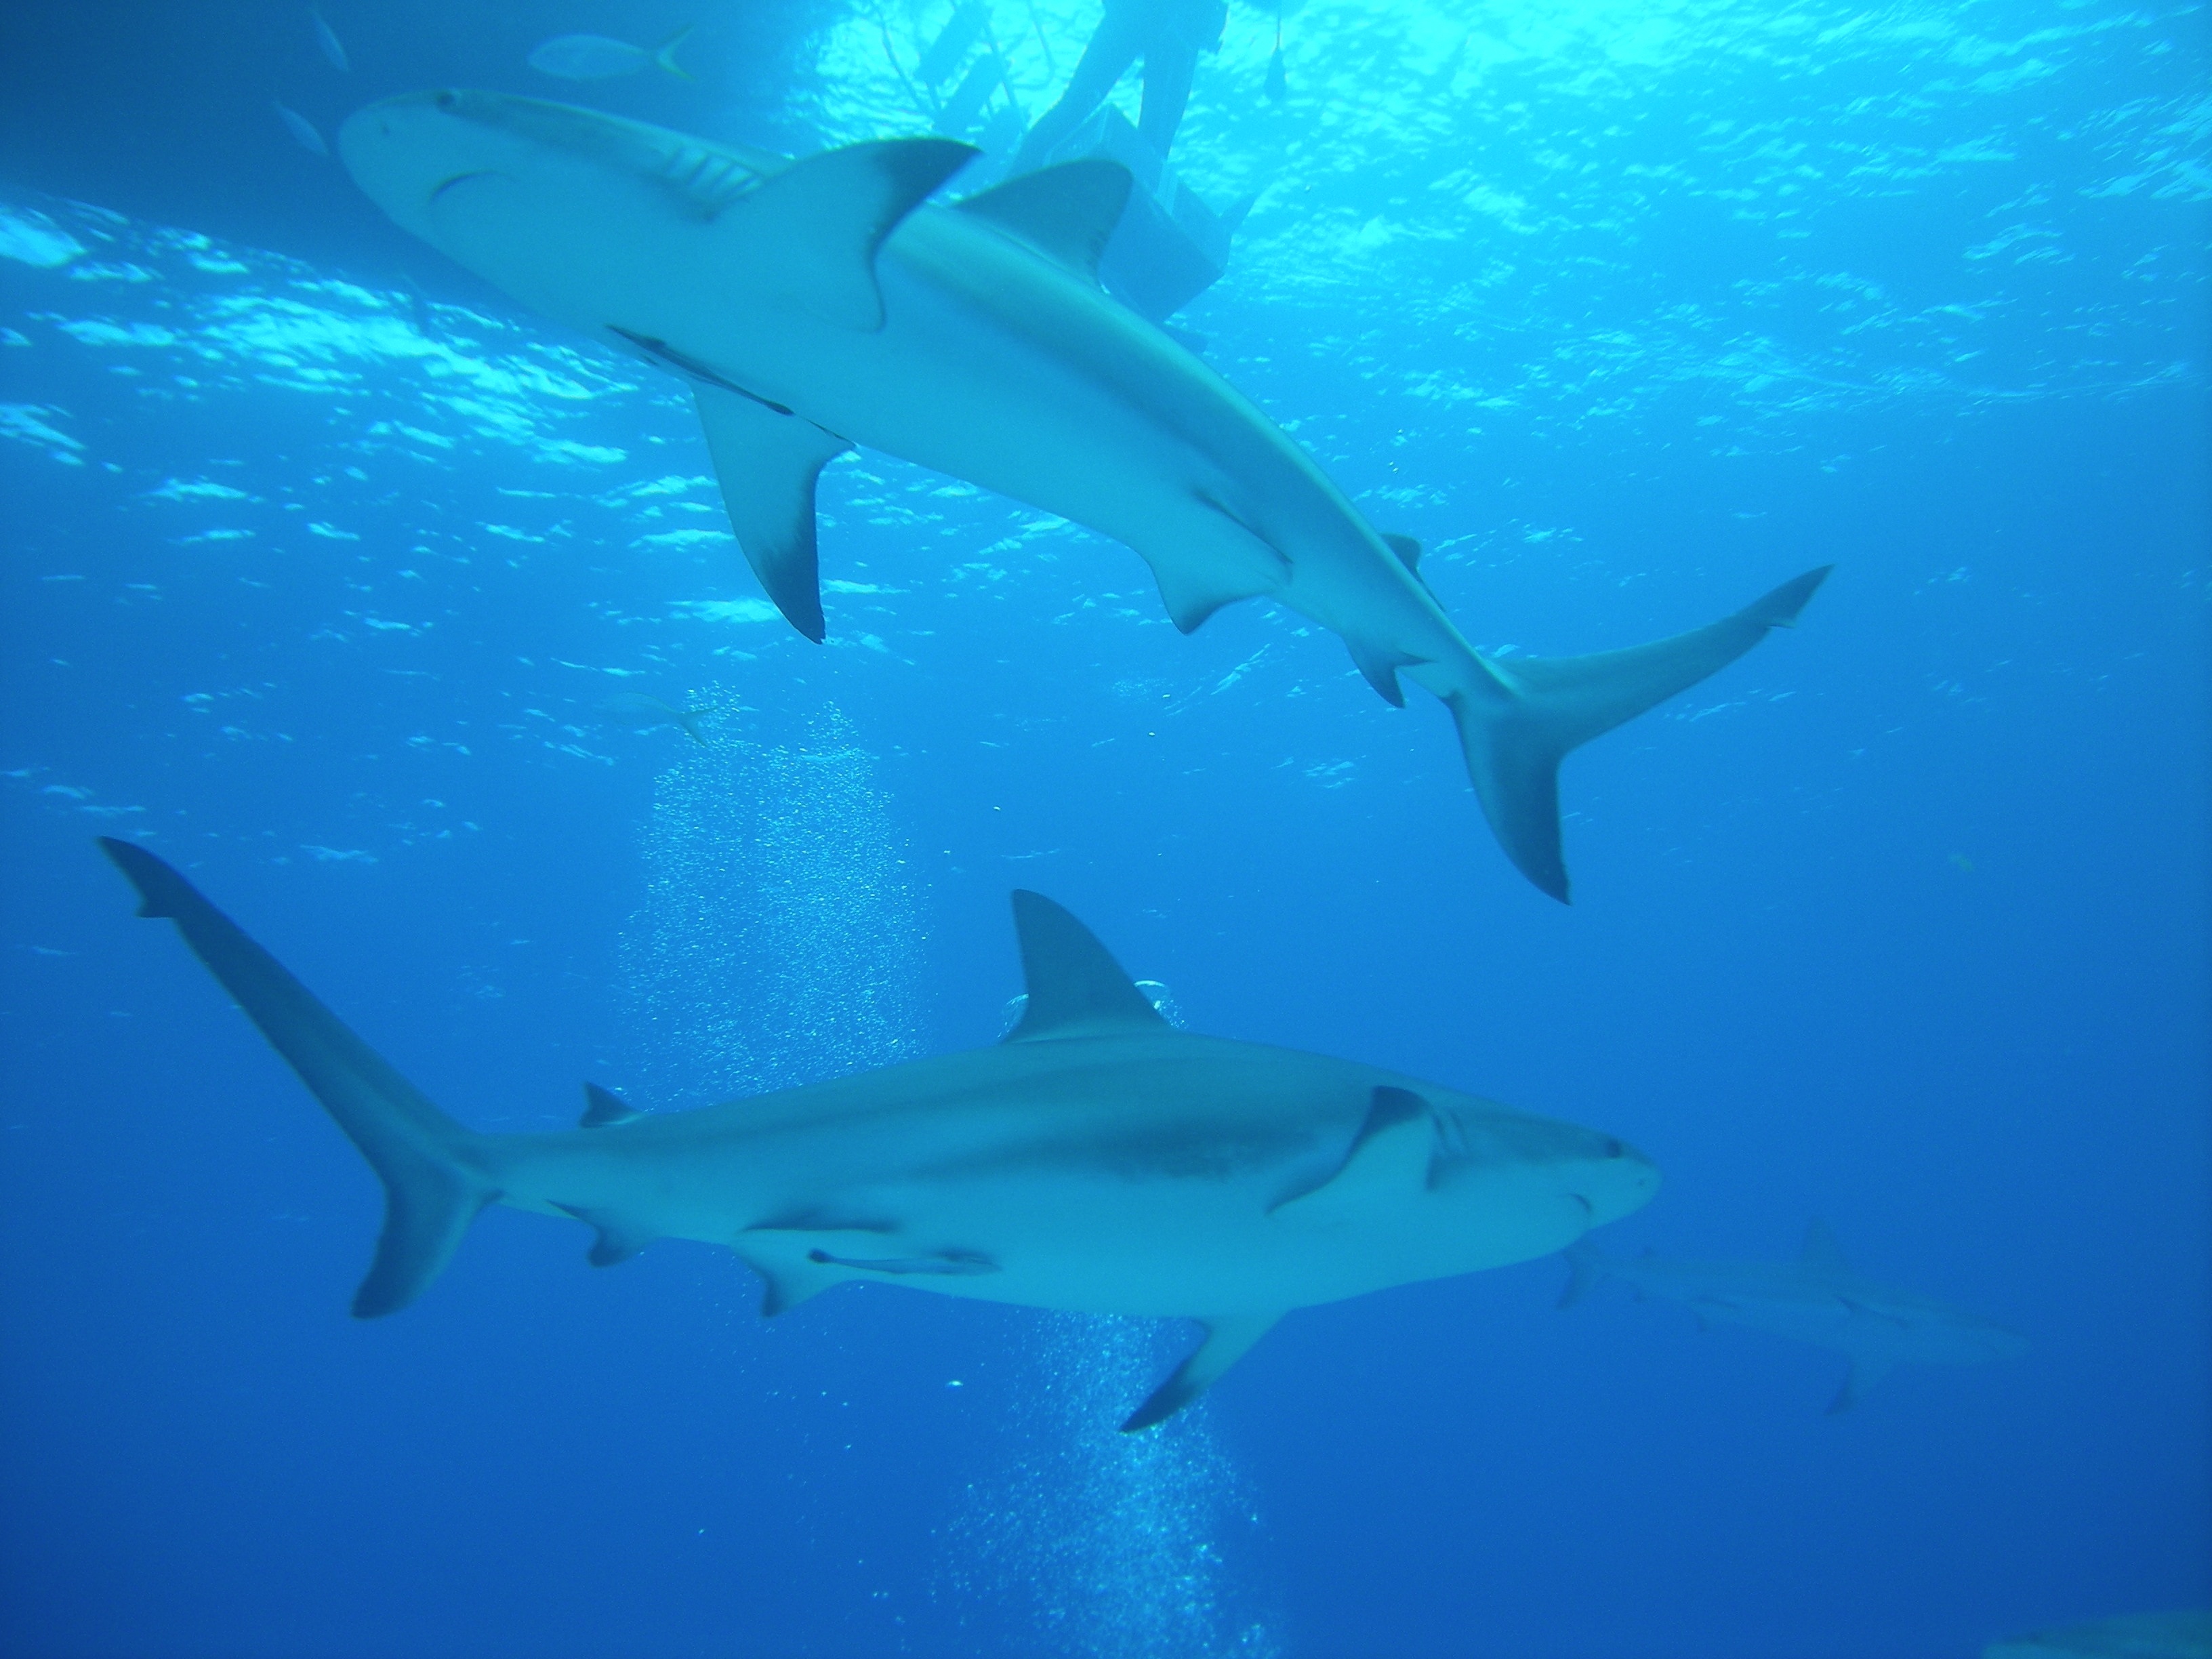
ocean, diving, underwater, biology, fish, shark, dive, nassau, bahamas, vertebrate, marine biology, requiem shark, carcharhiniformes, spinner dolphin, tiger shark, cartilaginous fish